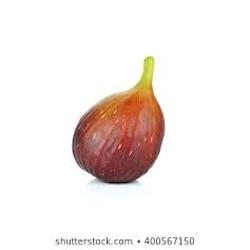
Label: Fig